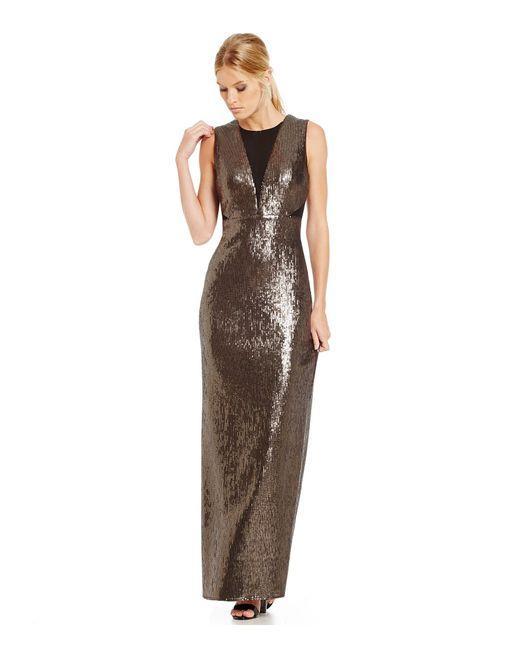
Goldfarbenes Pailletten-Maxikleid mit tiefem Ausschnitt ärmellos